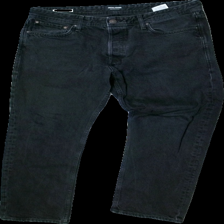
View: front
Type: Jeans
Category: Men
Brand: Jack And Jones
Colors: Black
Material: 100% cotton
Cut: Regular
Season: All
Trend: Denim
Price range: 50-100
Recommended usage: Reuse